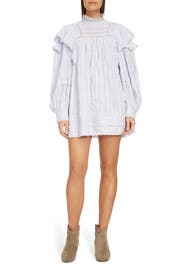
airy ruffle trim the shoulder and hem of a little cotton dress styled with lace inset that show a glimpse of skin